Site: brandenburg
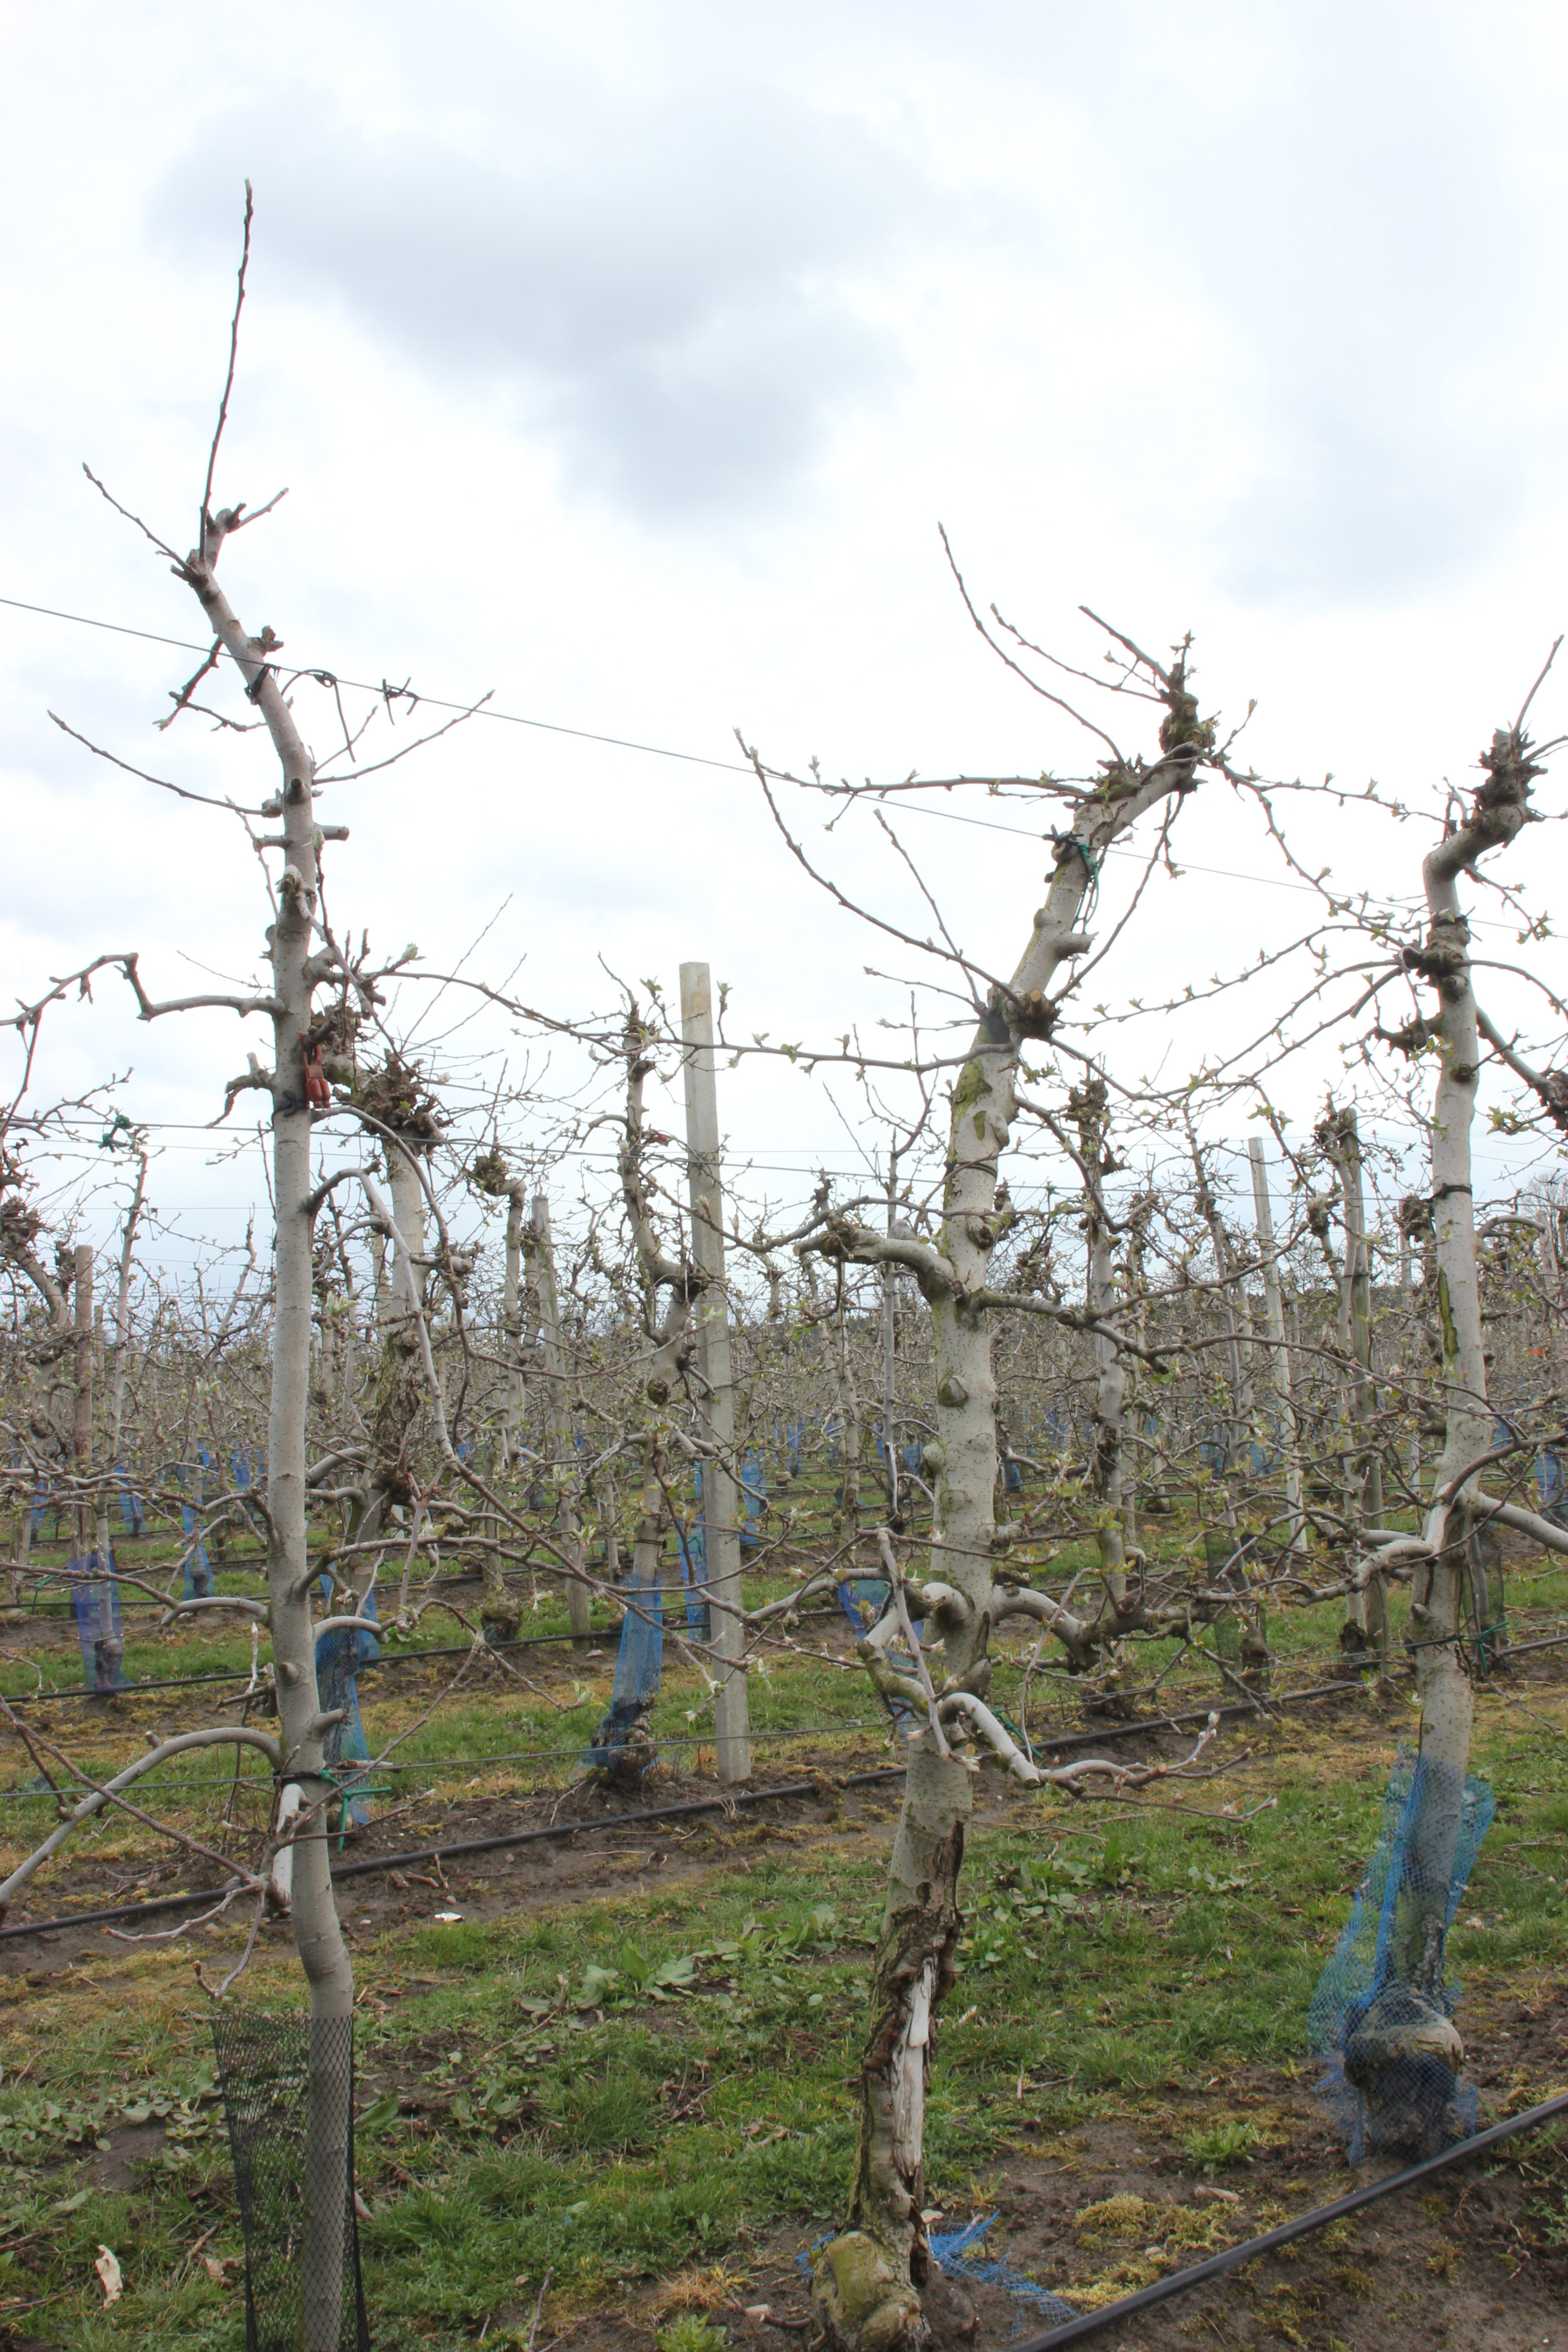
Growth stage (BBCH 55): Inflorescence emergence